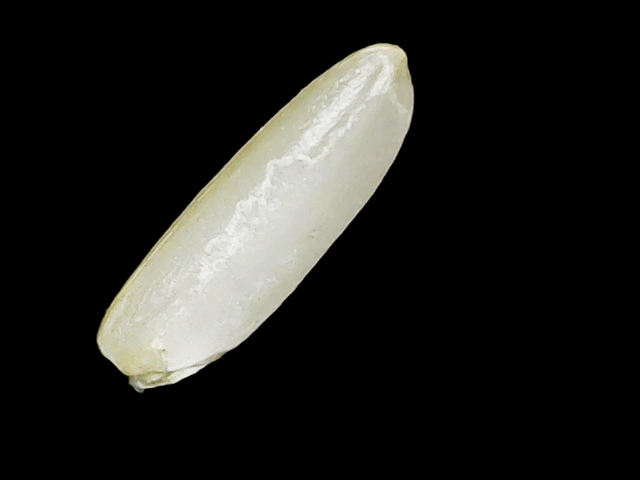
Rice variety: Binadhan12